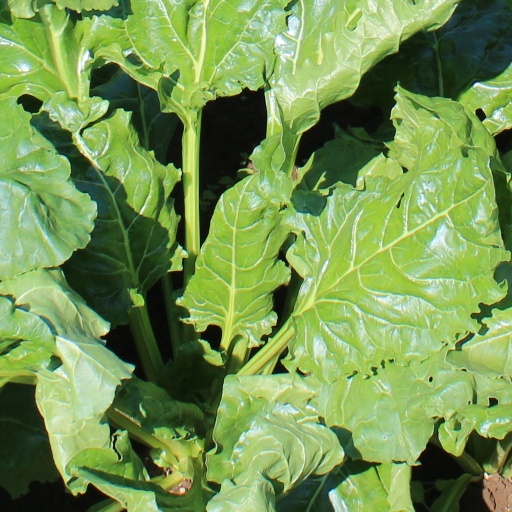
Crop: sugar beet